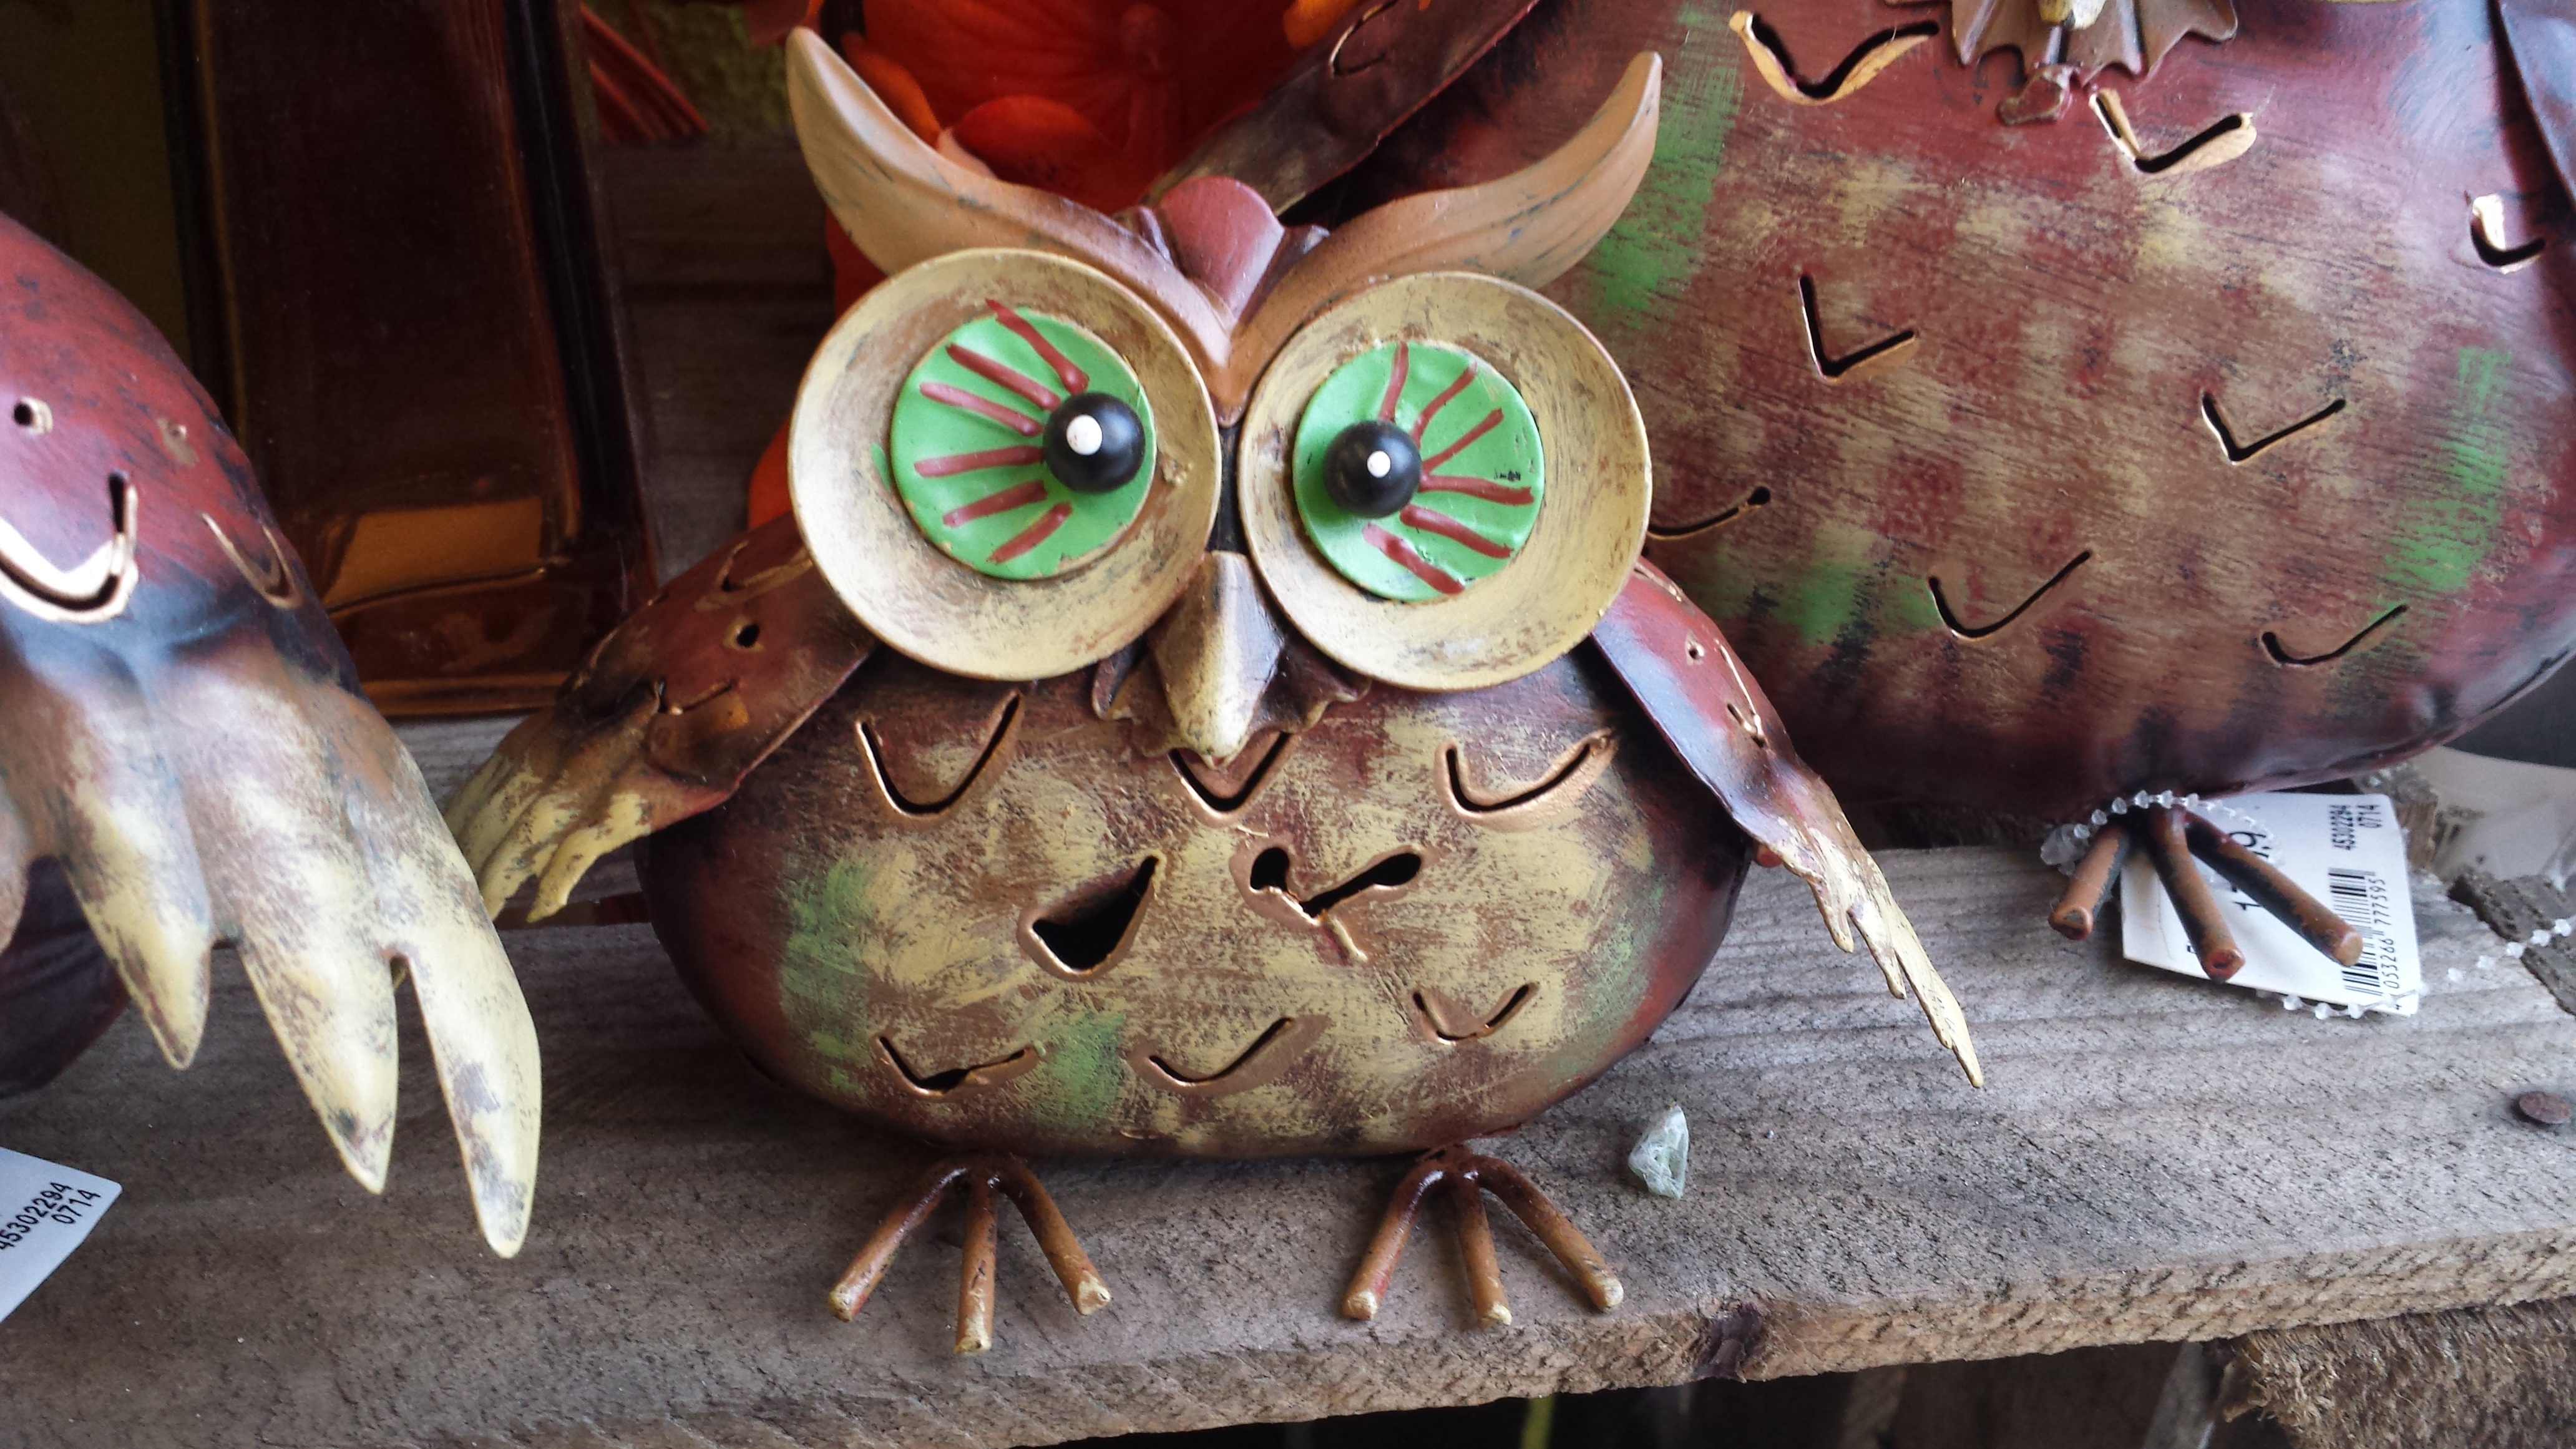
bird, food, produce, metal, owl, deco, sculpture, art, figure, carving, eagle owl